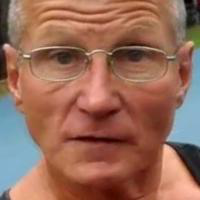
Age group: age 41-55